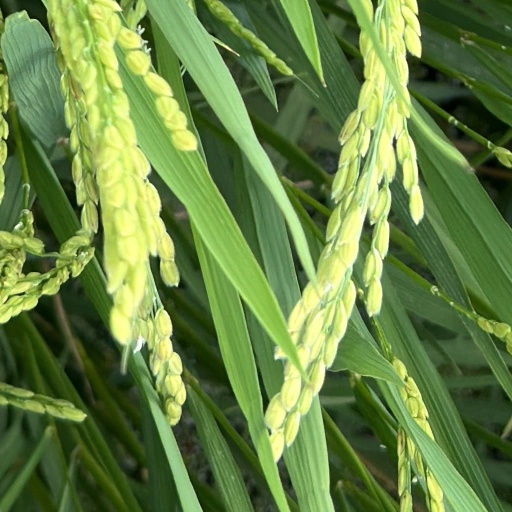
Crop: rice